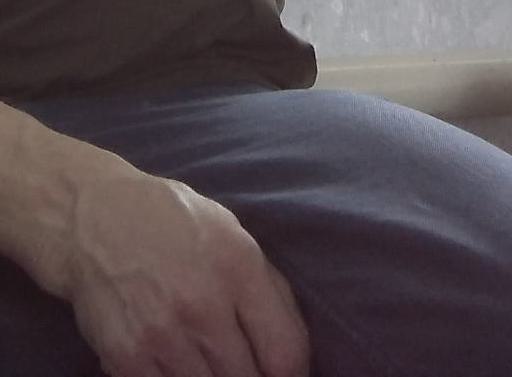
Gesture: no_gesture